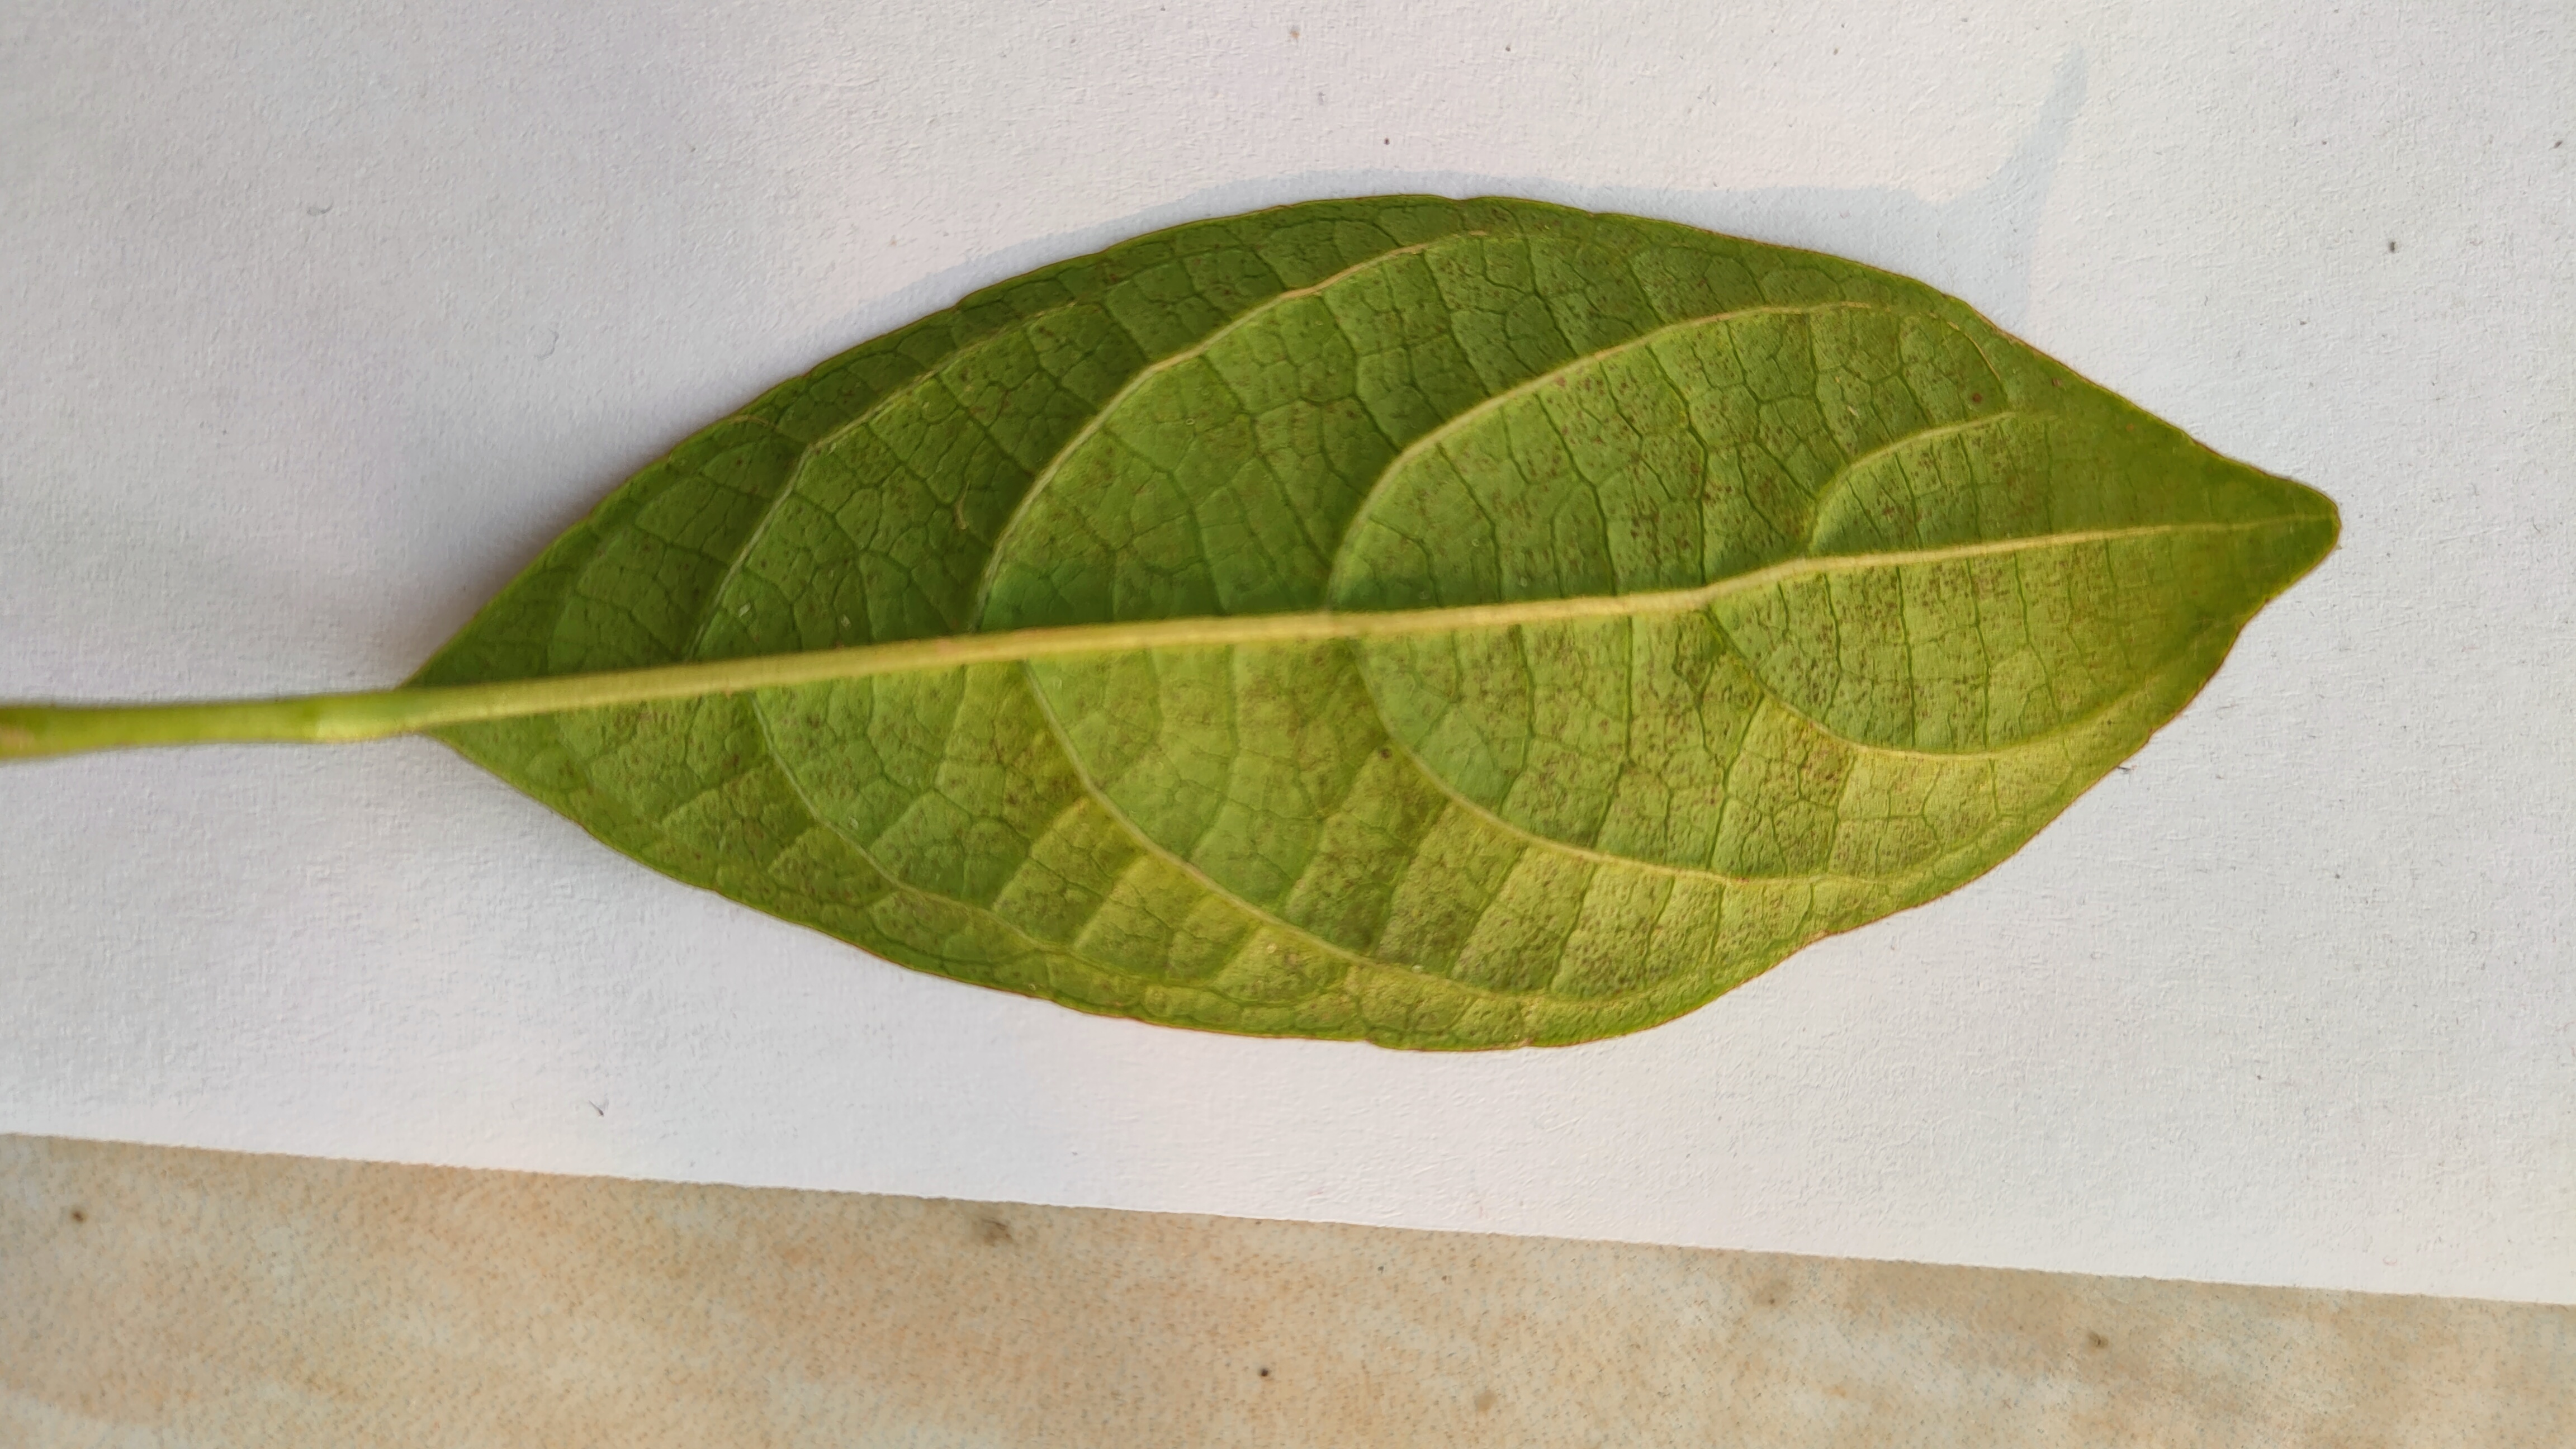
Leaf variety: Lotkon